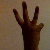
The image shows a hand gesture representing the number 6 in Indian Sign Language.